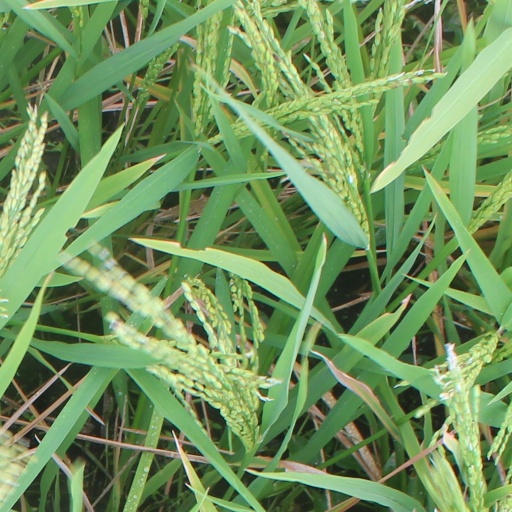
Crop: rice